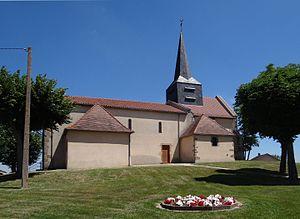
L'église de Saint-Didier-en-Donjon, Allier, France.
Saint-Didier-en-Donjon est une commune française, située dans le département de l'Allier en région Auvergne-Rhône-Alpes.